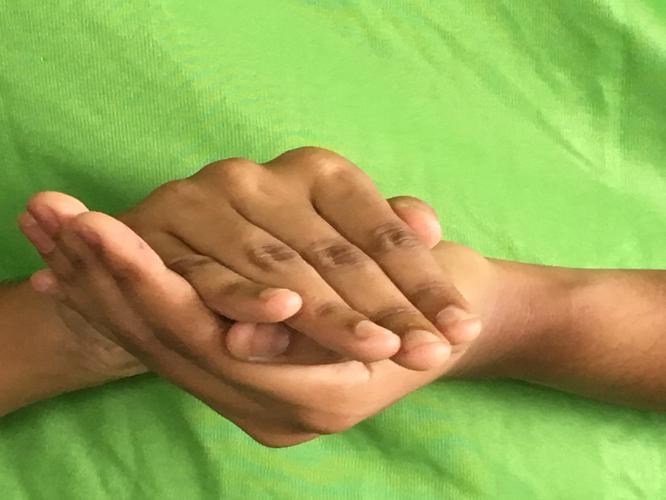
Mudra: Samputa
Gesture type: double_hand